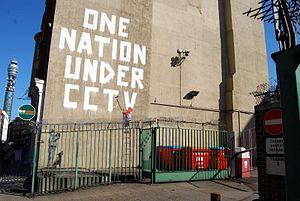
One Nation Under CCTV est une œuvre de street art de Banksy, peinte à Londres en 2008 et effacée au bout d'un an, de façon controversée.